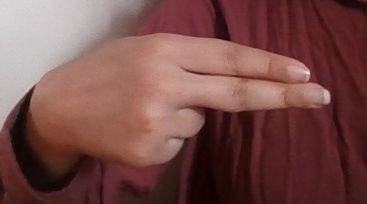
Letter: ain